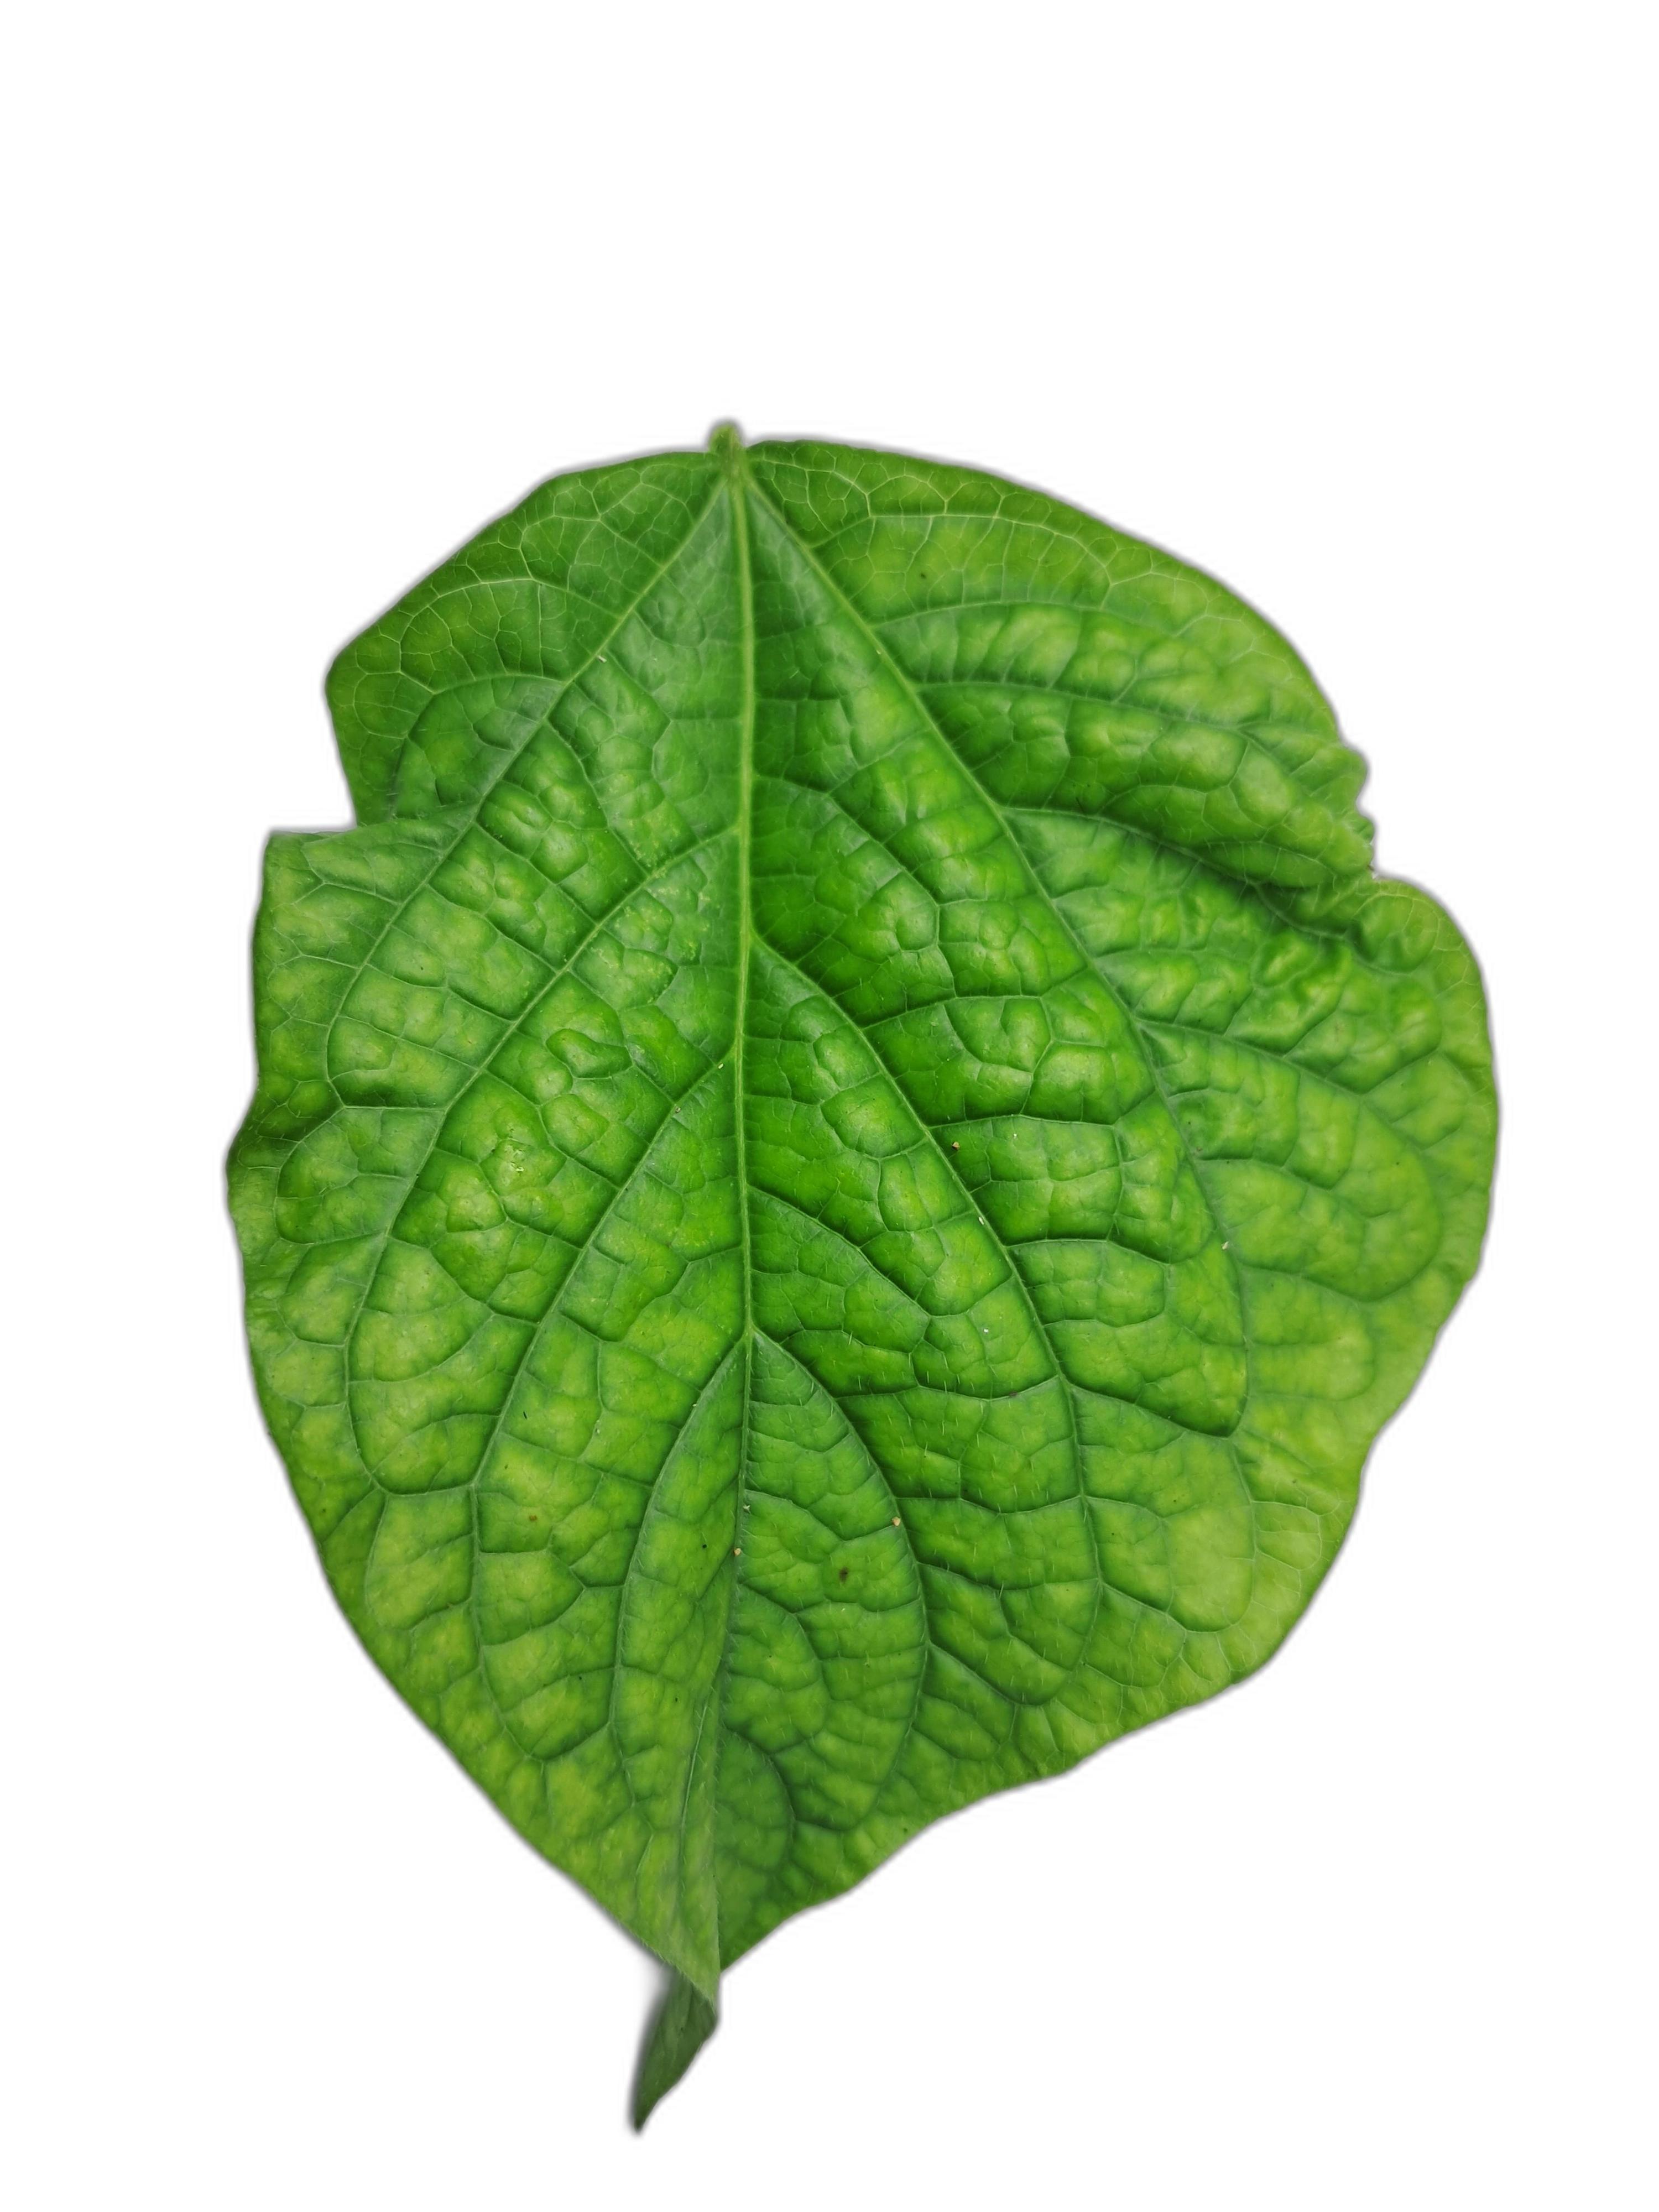
Label: Leaf Crinkle